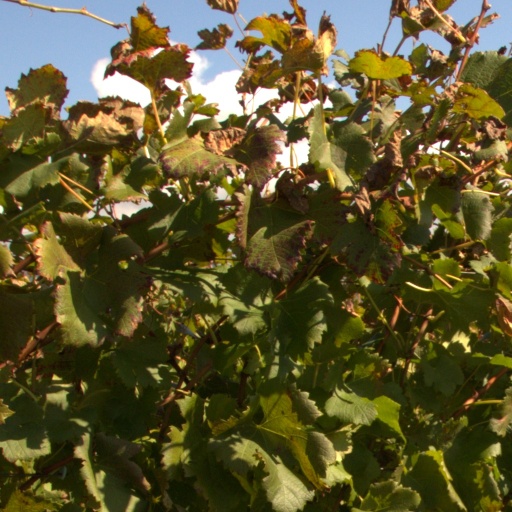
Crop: grape